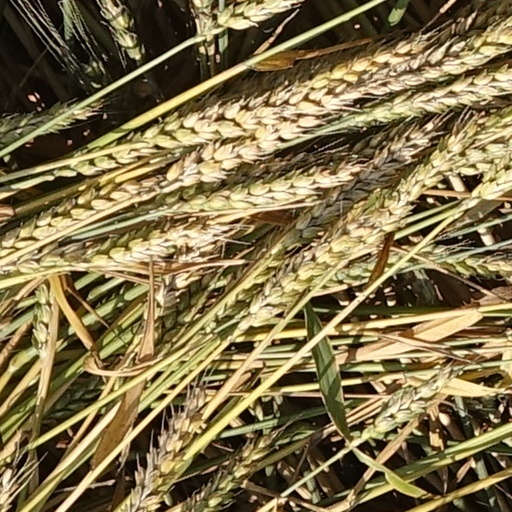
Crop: wheat